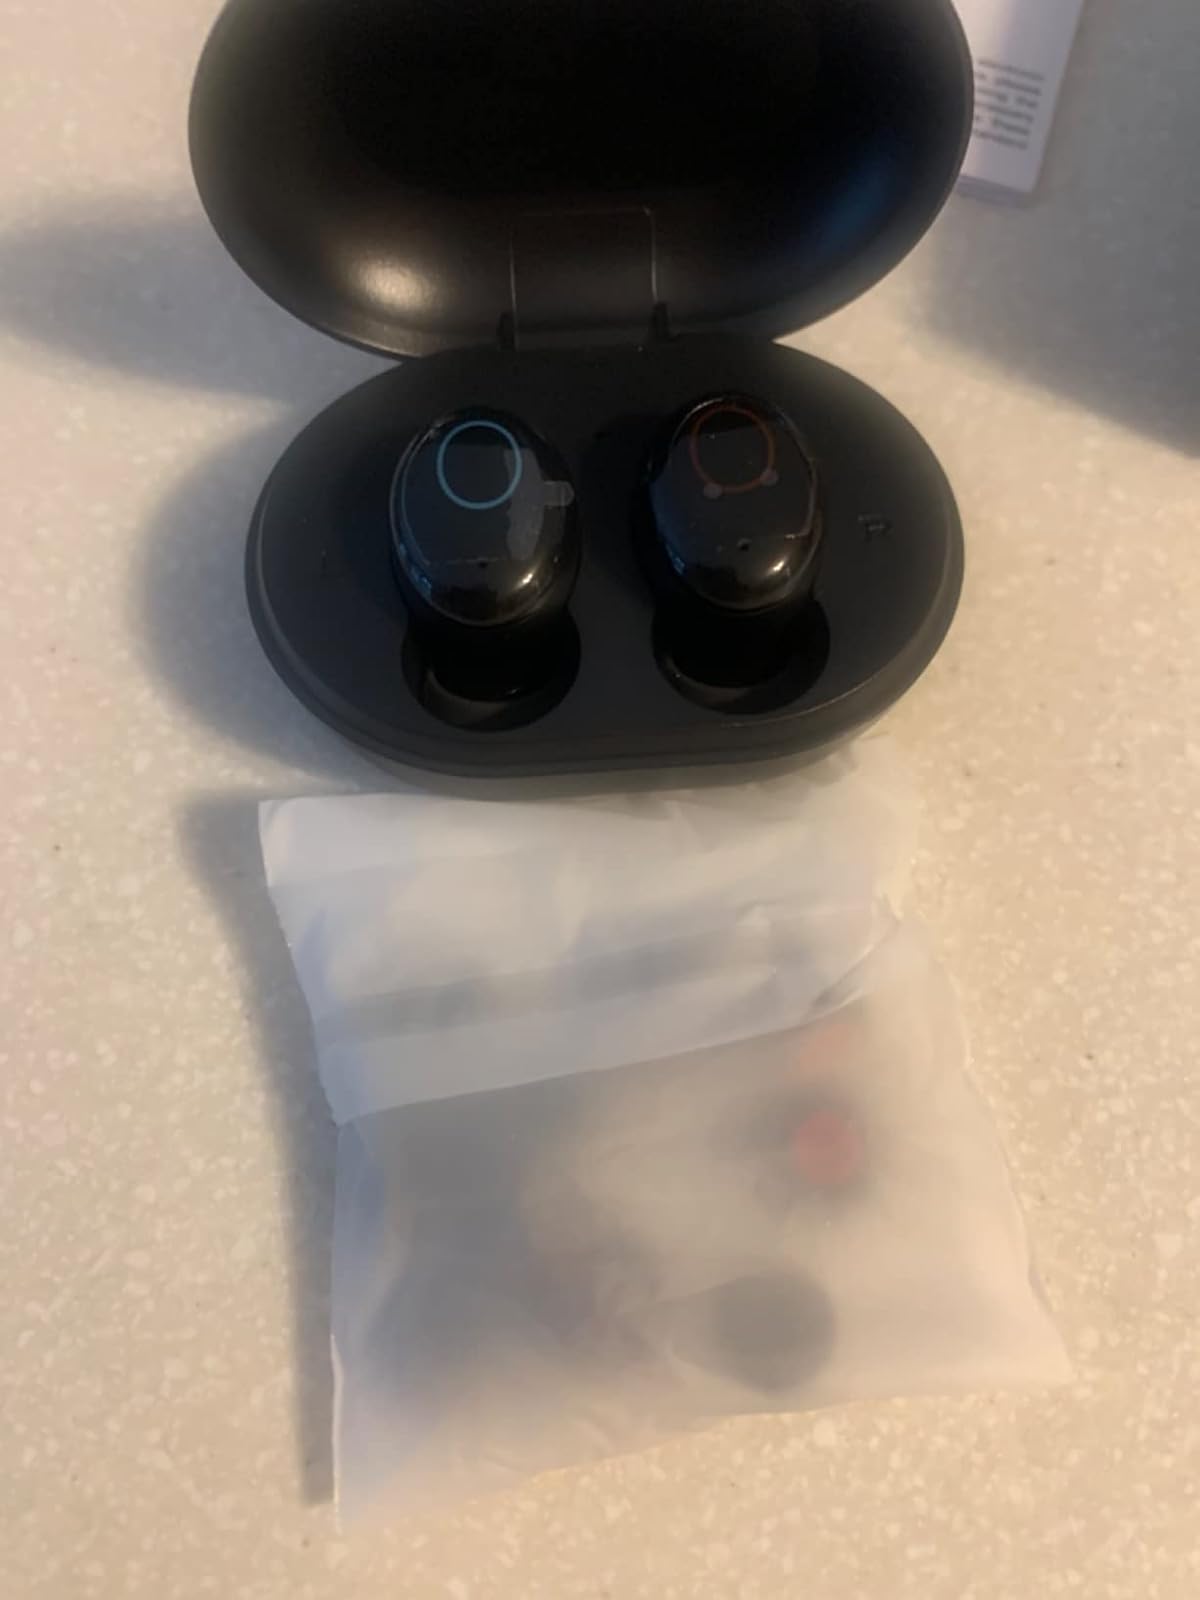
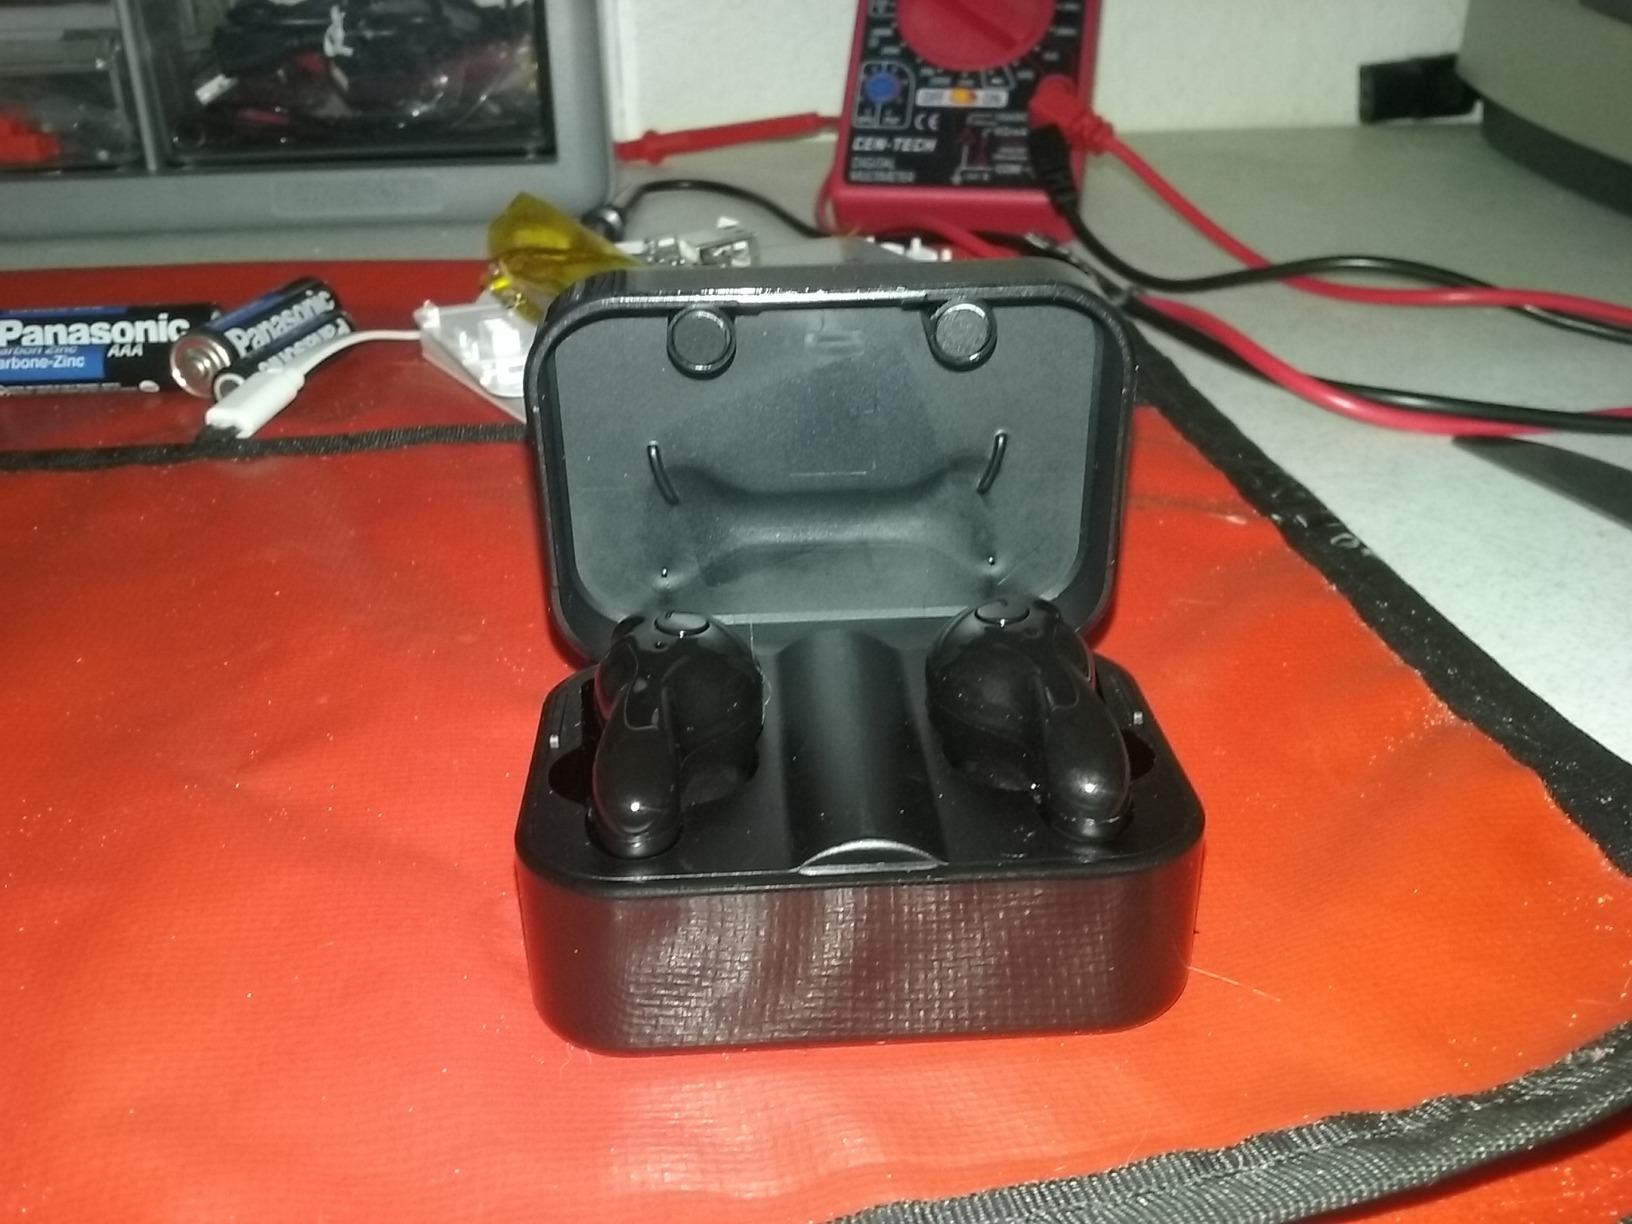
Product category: earbuds
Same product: no